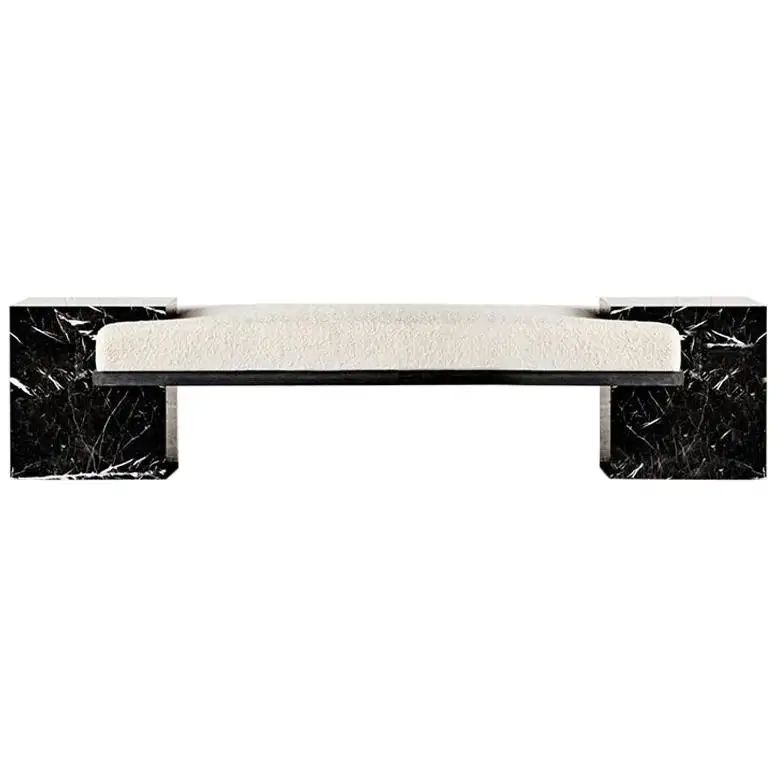
Coexist bench
The coexist bench uses balance and delicate harmony of materials. The bench consists of a black steel frame Nero Marquita marble cubes. The piece can be customized concerning size materials and finishes. Dimensions height 45.7 cm width 60.9 cm depth 203.2cm seat height 40.6 cm
Brand: OAK Living interiors
Category: Furniture > Benches > Kitchen & Dining Benches > Saddle Benches